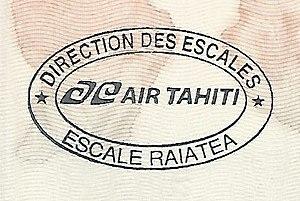
Tampon d'escale Air Tahiti de Raiatea
L'aéroport de Raiatea-Uturoa est un aéroport situé sur l'île de Raiatea dans les Îles de la Société en Polynésie française.